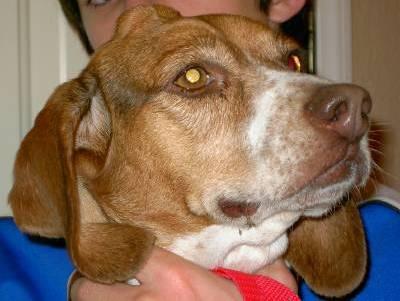
dog